2014–15 Chicago Bulls season

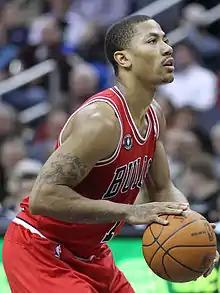
Derrick Rose shot a game-winning three-point buzzer beater in Game 3 to give Chicago a 2–1 series lead against the Cleveland Cavaliers.

In its second overtime game of the regular season, Chicago was defeated by the Dallas Mavericks by a score of 129–132. Unable to play, McDermott would be out with a right knee injury. However, the Bulls would make up for the loss by winning their league-high tenth road game against the Charlotte Hornets. Six weeks in, Mirotić would rise to the eighth rank of the Rookie Ladder. On December 6, Chicago was defeated by the strong Golden State Warriors, who won their twelfth-straight game. With the first week of December completed, the Bulls would fall to the tenth rank of the power rankings.